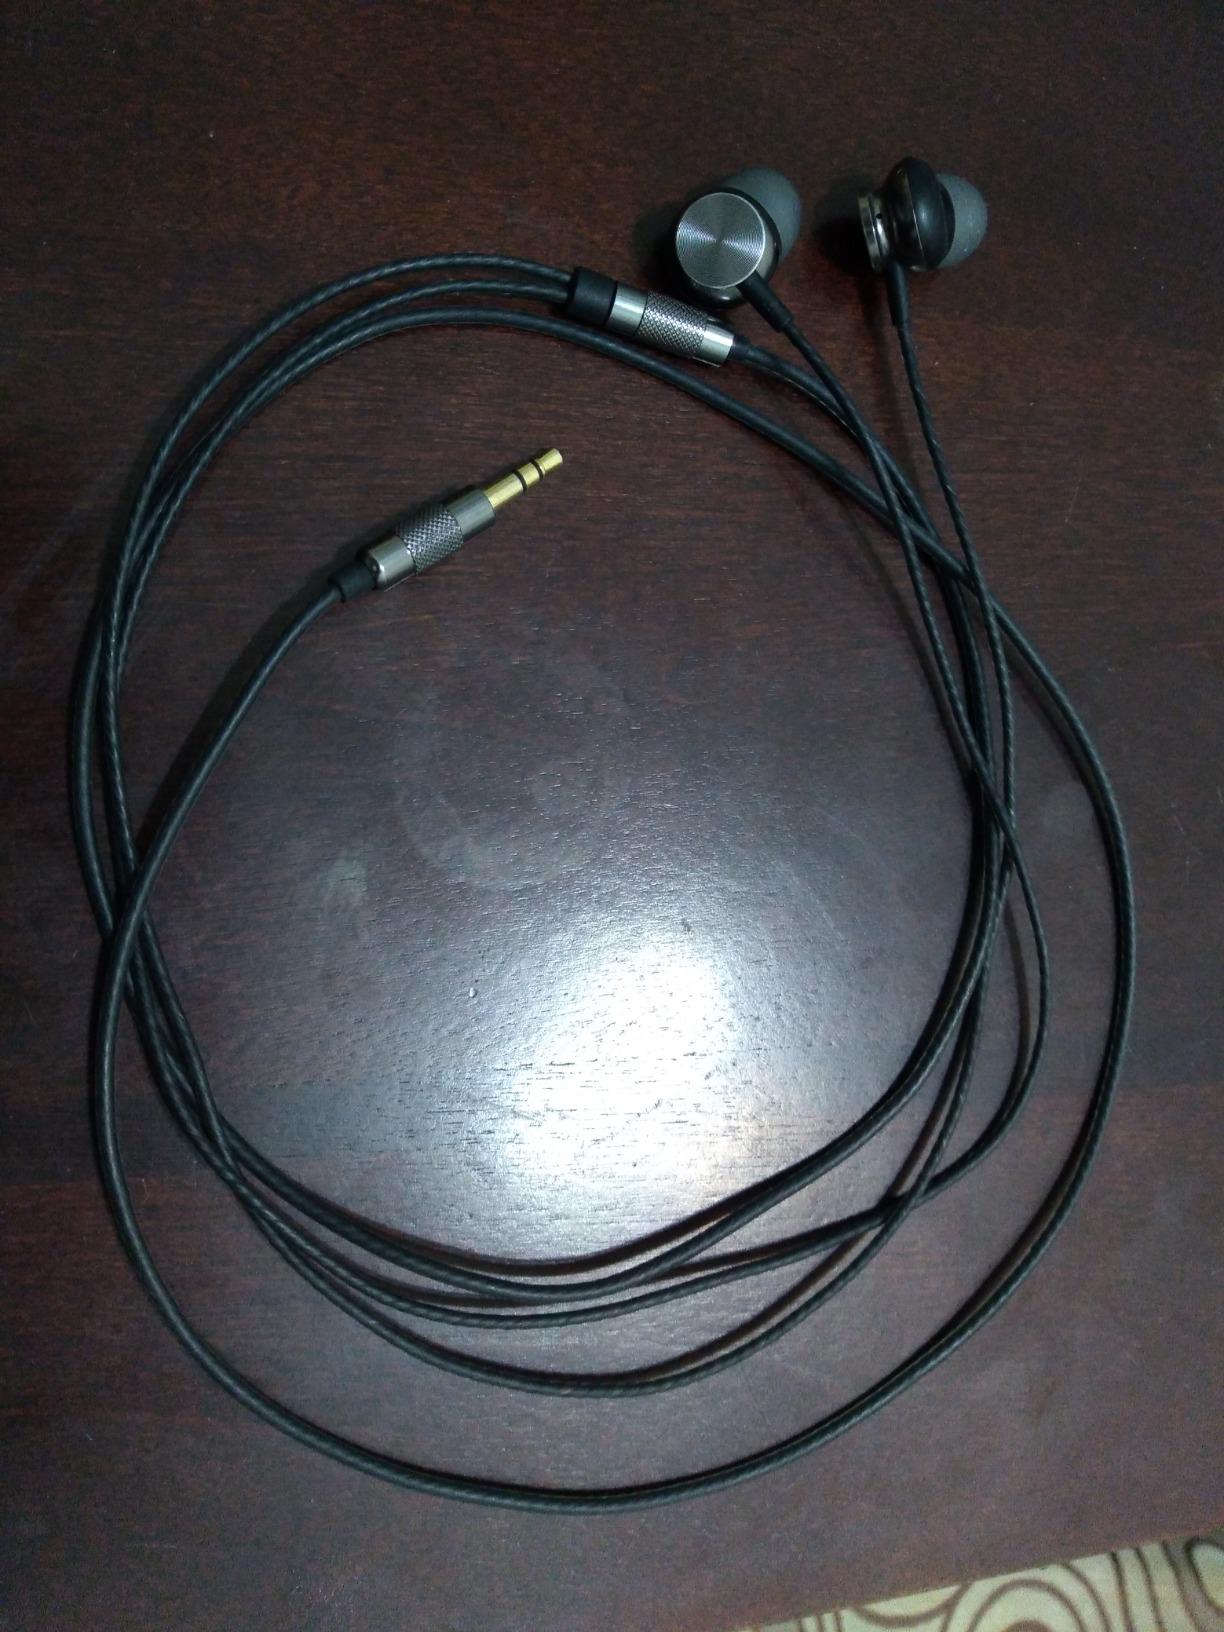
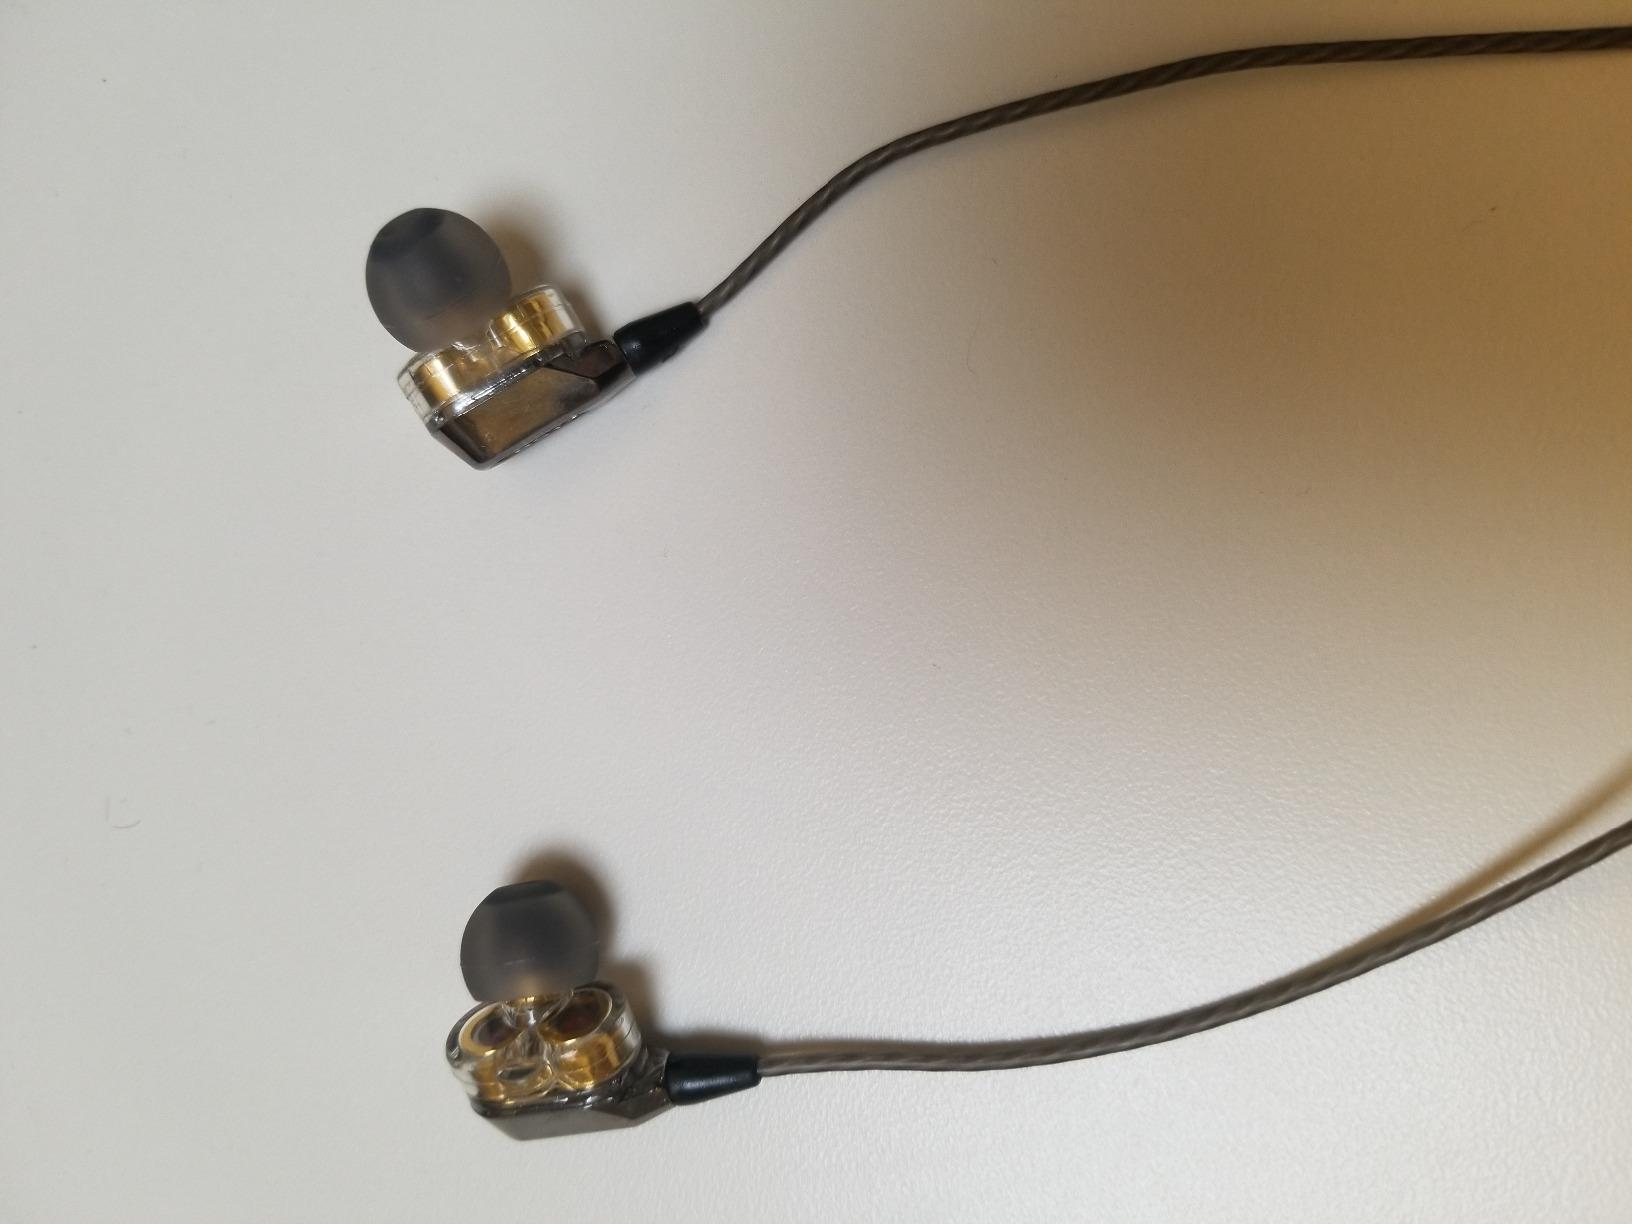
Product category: headphones
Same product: no